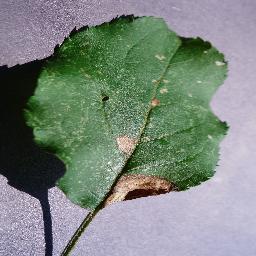
Label: Apple___Black_rot